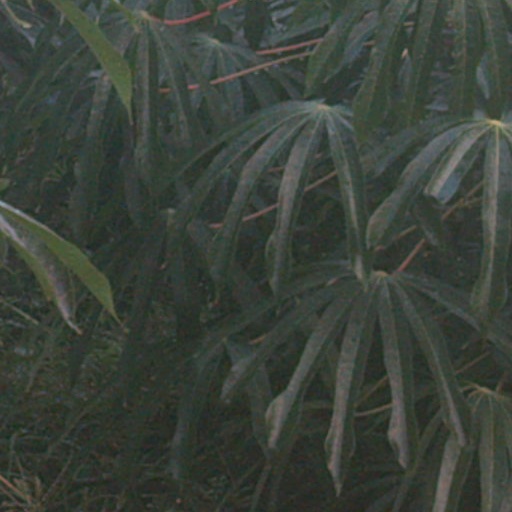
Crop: cassava